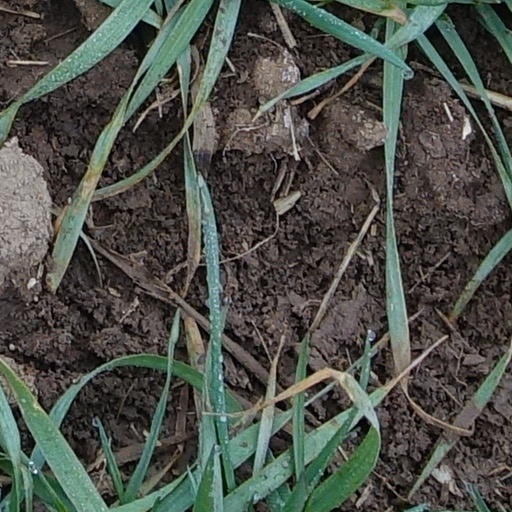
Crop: wheat